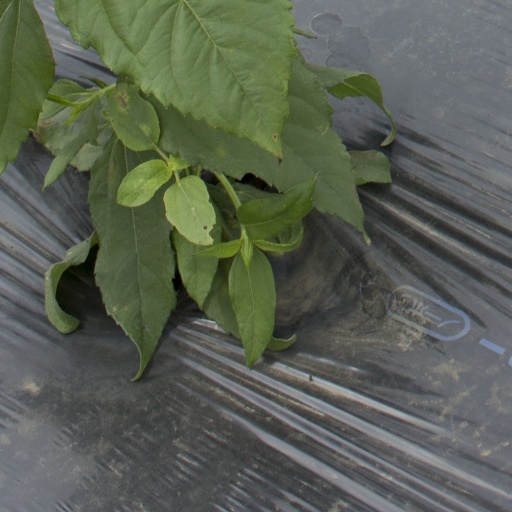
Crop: Jerusalem artichoke